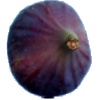
Label: fig